Machine Sazi F.C.

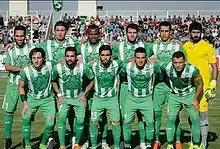
Machine Sazi Players, 2016.

Following Machine Sazi's dismal 2013–14 season the team was taken over by the Municipality of Tabriz.